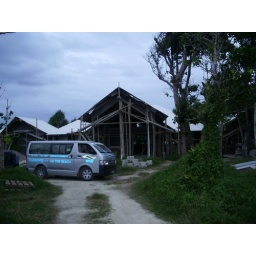
My friend Paul is building a new house in Vanuatu. Gorgeous